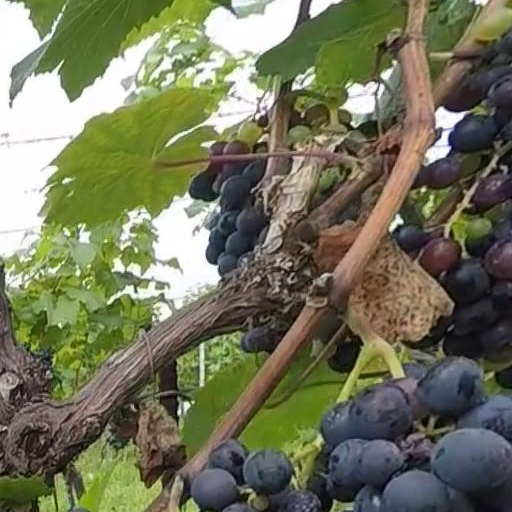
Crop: grape